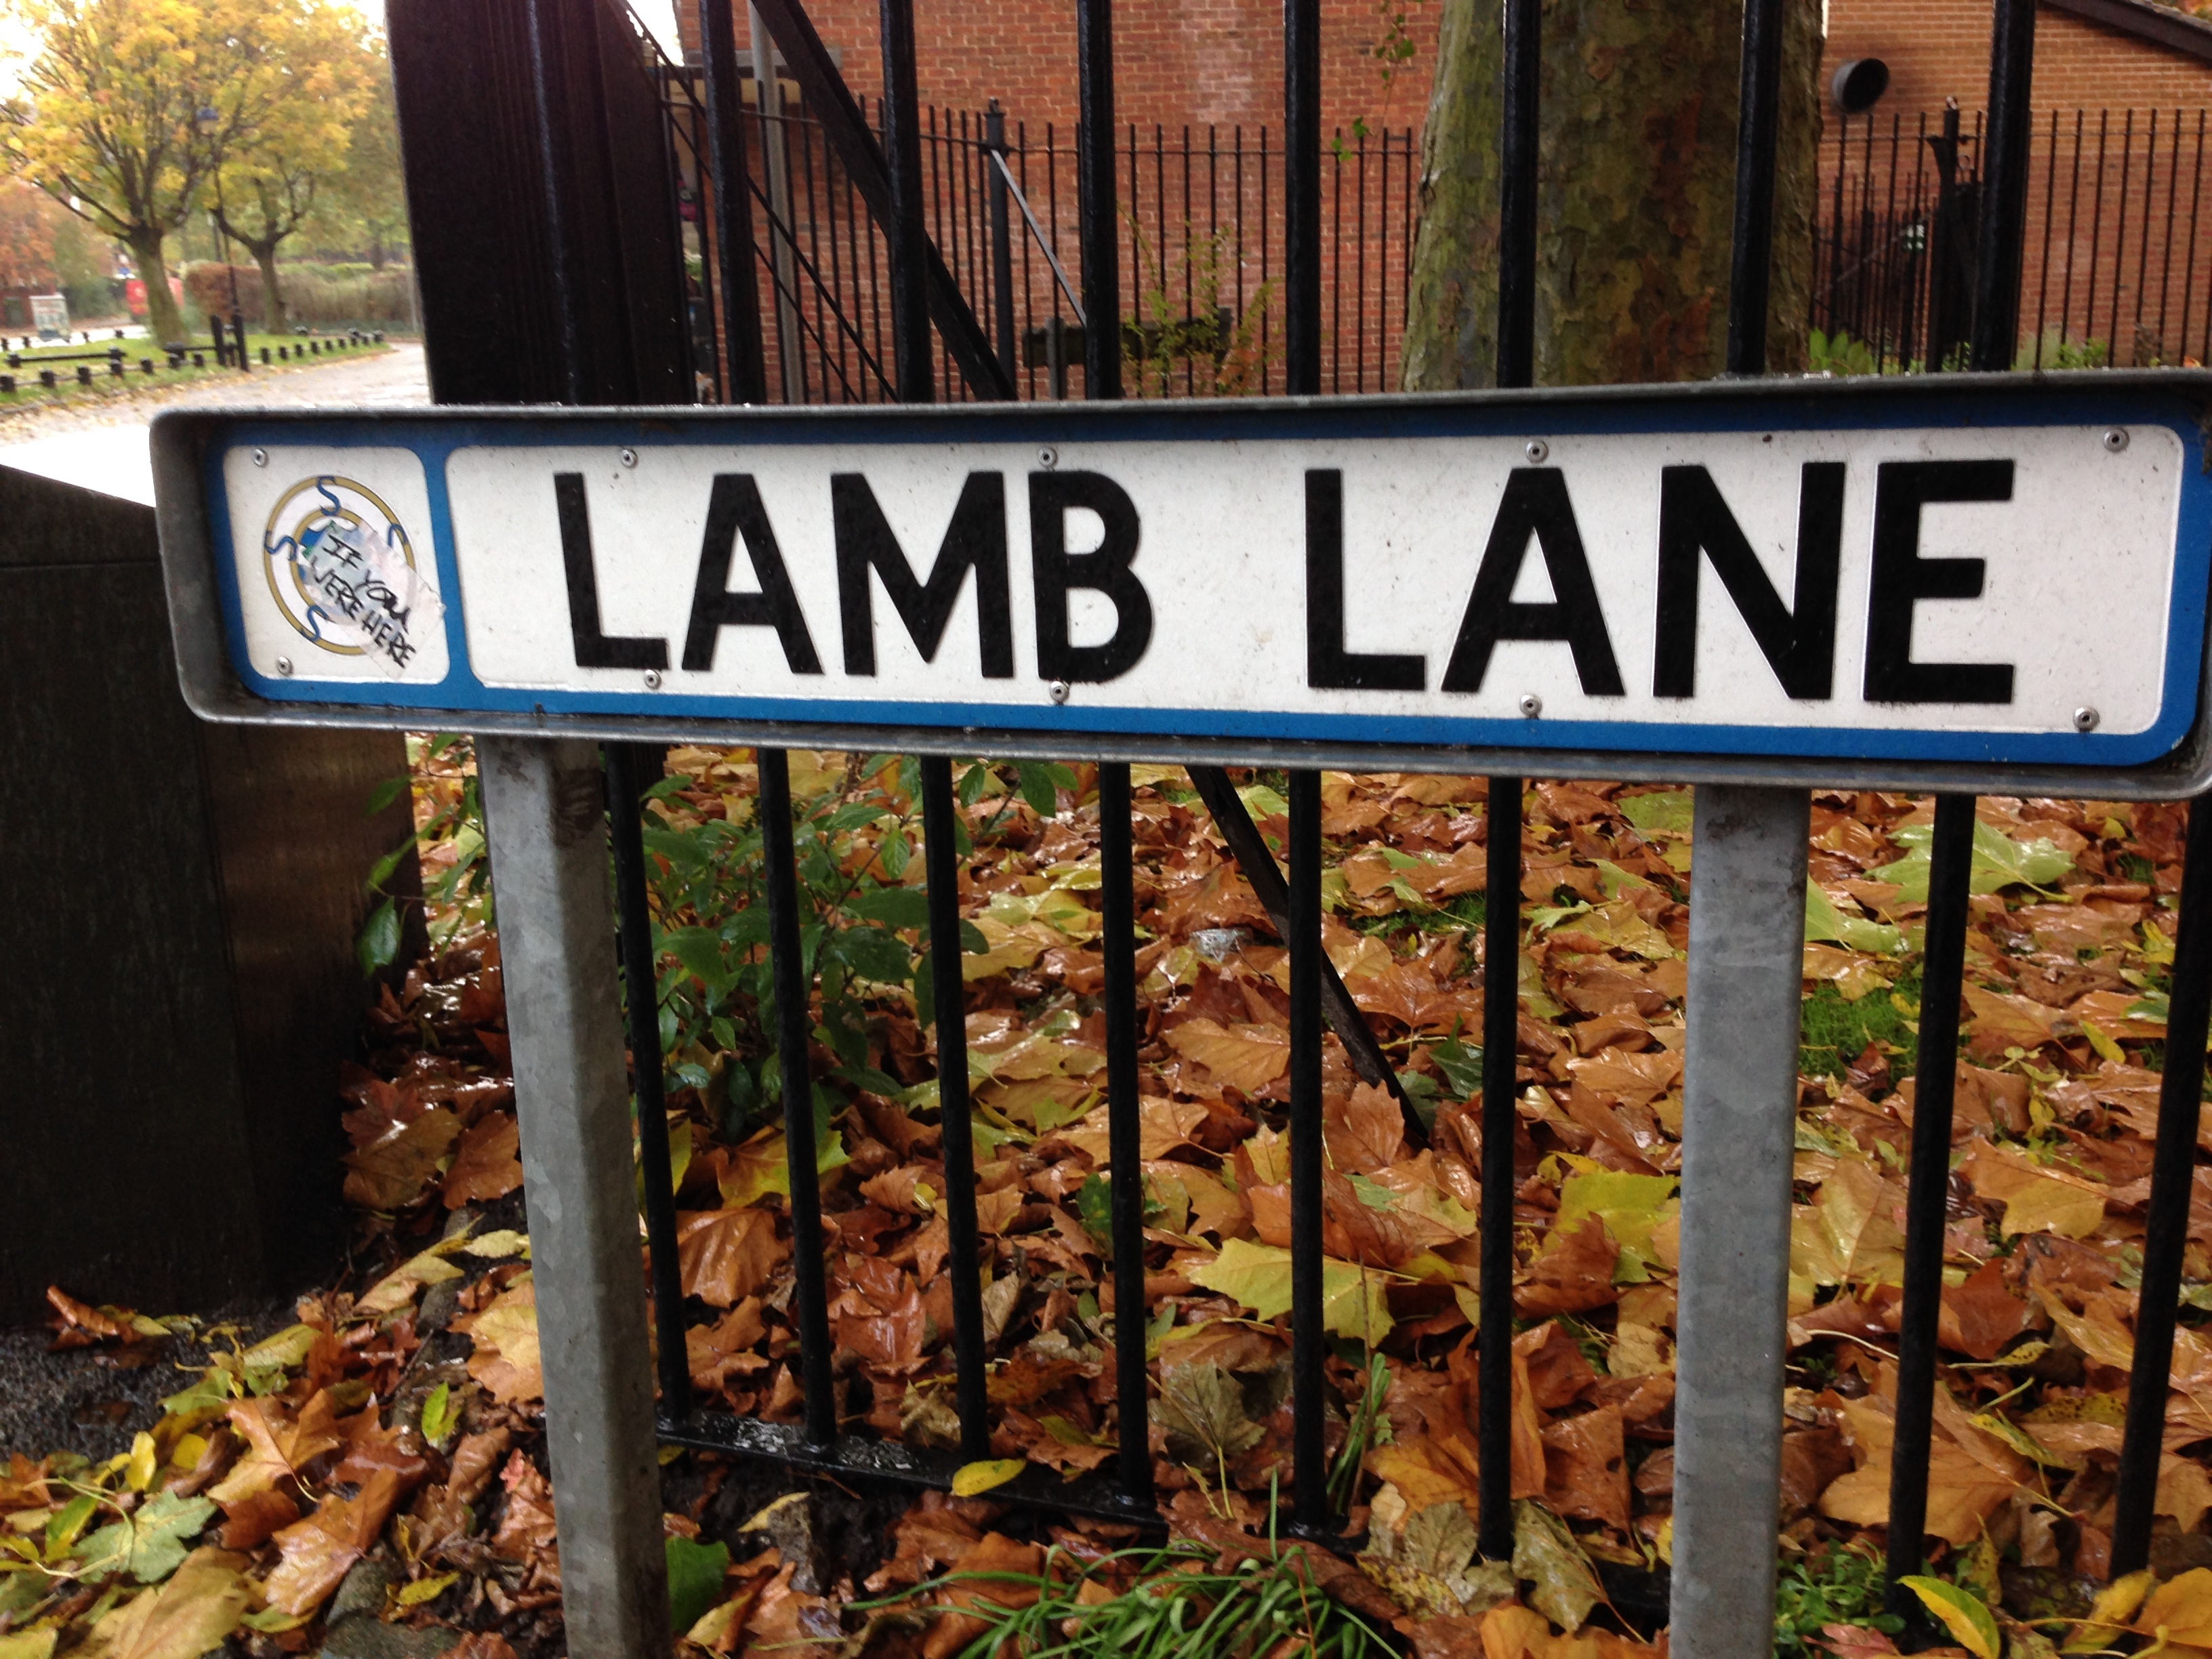
sign, autumn, season, 2013365